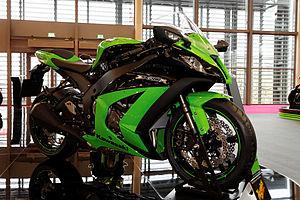
Kawasaki - Ninja ZX-10R